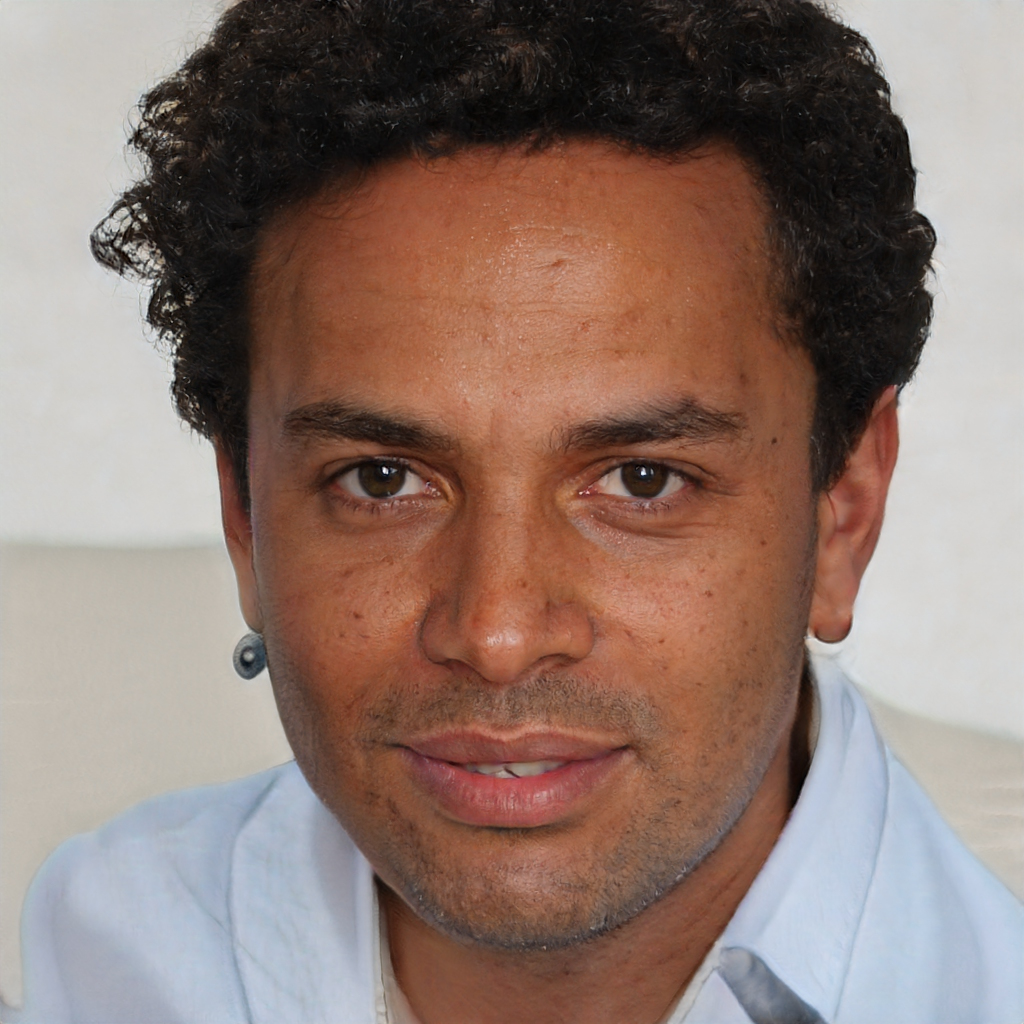
Gender: Male